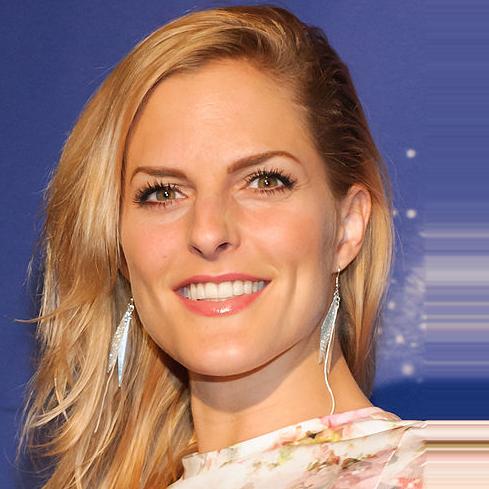
Age: 31